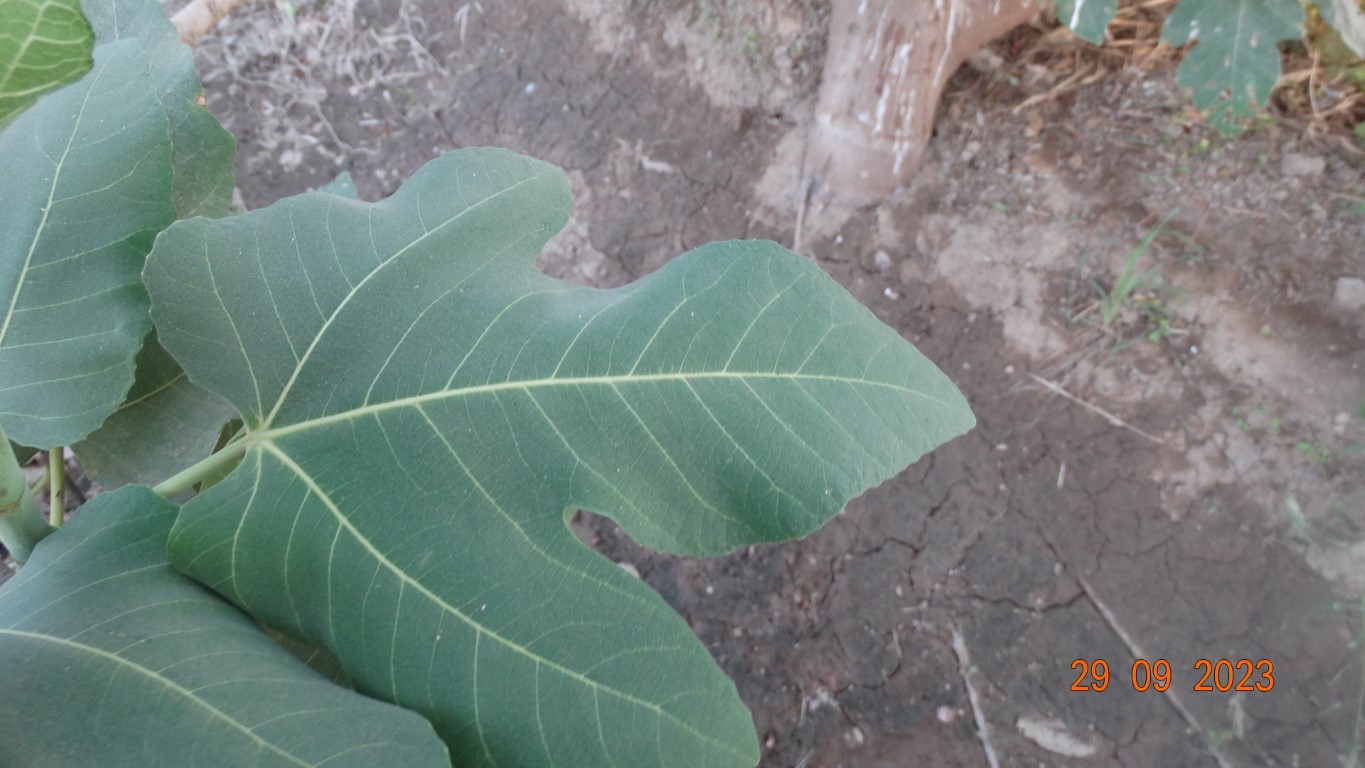
Label: healthy